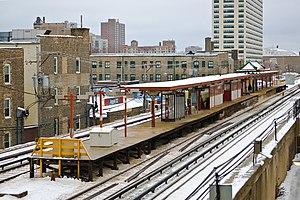
Argyle est une station aérienne de la ligne rouge du métro de Chicago située à proximité de Little Vietnam dans le quartier de Uptown.